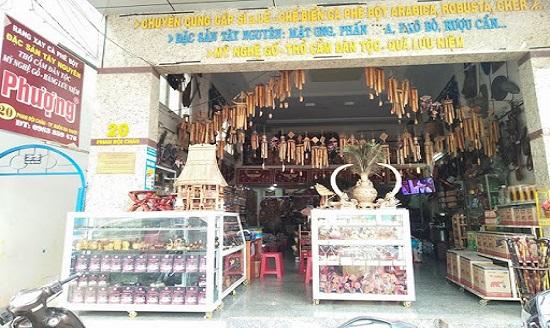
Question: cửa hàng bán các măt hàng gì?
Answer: cửa hàng bán cà phê rang xay và đồ thủ công mỹ nghệ